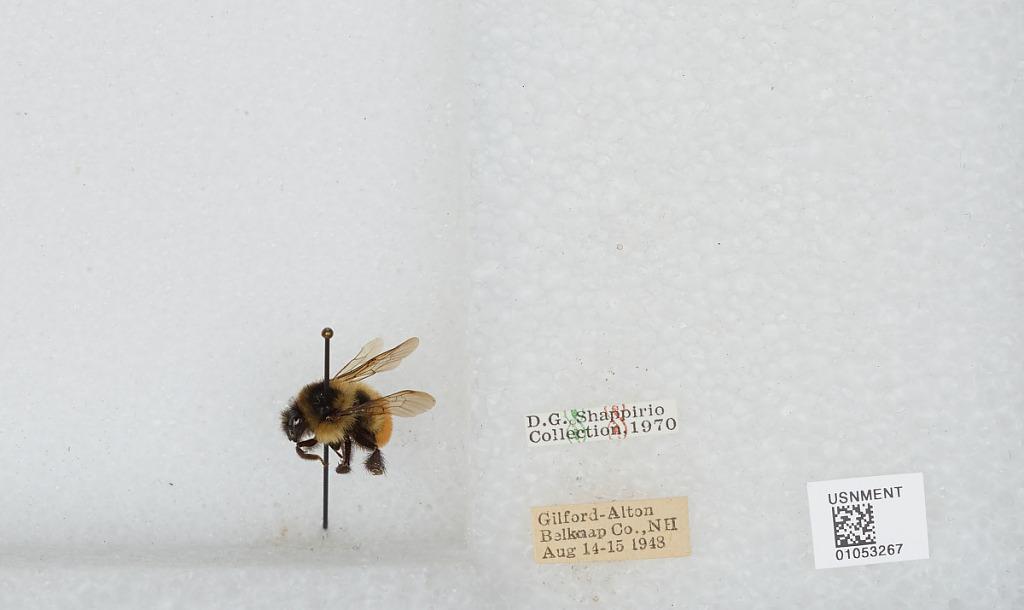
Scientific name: Bombus sp.
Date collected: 1948-8-14
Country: United States
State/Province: New Hampshire
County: Belknap
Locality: Gilford-Alton
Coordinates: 43.4917, -71.3056